Beaucaire, Gard

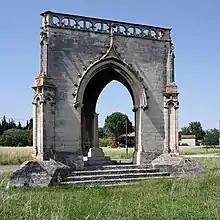
Oratory of the Covered Cross

In 2017 the workforce was 6,726 people, including 1,601 unemployed (23.8%). These people are mostly employees (85.1%) and most work outside the commune (57%). At the end of 2015 there were a total of 1,544 business enterprises in the commune: 152 in agriculture, 128 in industry, 226 in construction, 851 in Trade, transport, and services (of which 303 in automobile trade and repair), and 170 in administration, education, health, or social services.